Crime prevention through environmental design

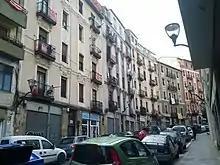
This curved street with balconies allows for additional opportunities for residents to spot suspicious activity while also making it difficult for criminals to plan escape routes.

Natural surveillance increases the perceived risk of attempting deviant actions by improving the visibility of potential offenders to the general public. Natural surveillance occurs by designing the placement of physical features, activities, and people in such a way as to maximize the visibility of the space and its users, fostering positive social interaction among legitimate users of private and public space. Potential offenders feel increased scrutiny and thus inherently perceive an increase in risk. This perceived increase in risk extends to the perceived lack of viable and covert escape routes.